College of DuPage

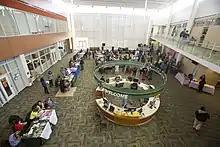
Welcome desk for students in College of DuPage Campus

The College of DuPage is a public community college with its main campus in Glen Ellyn, Illinois and satellite campuses at Addison, Carol Stream, Naperville, and Westmont, Illinois. The College serves more than 20,000 students residing in Illinois's Community College District 502.